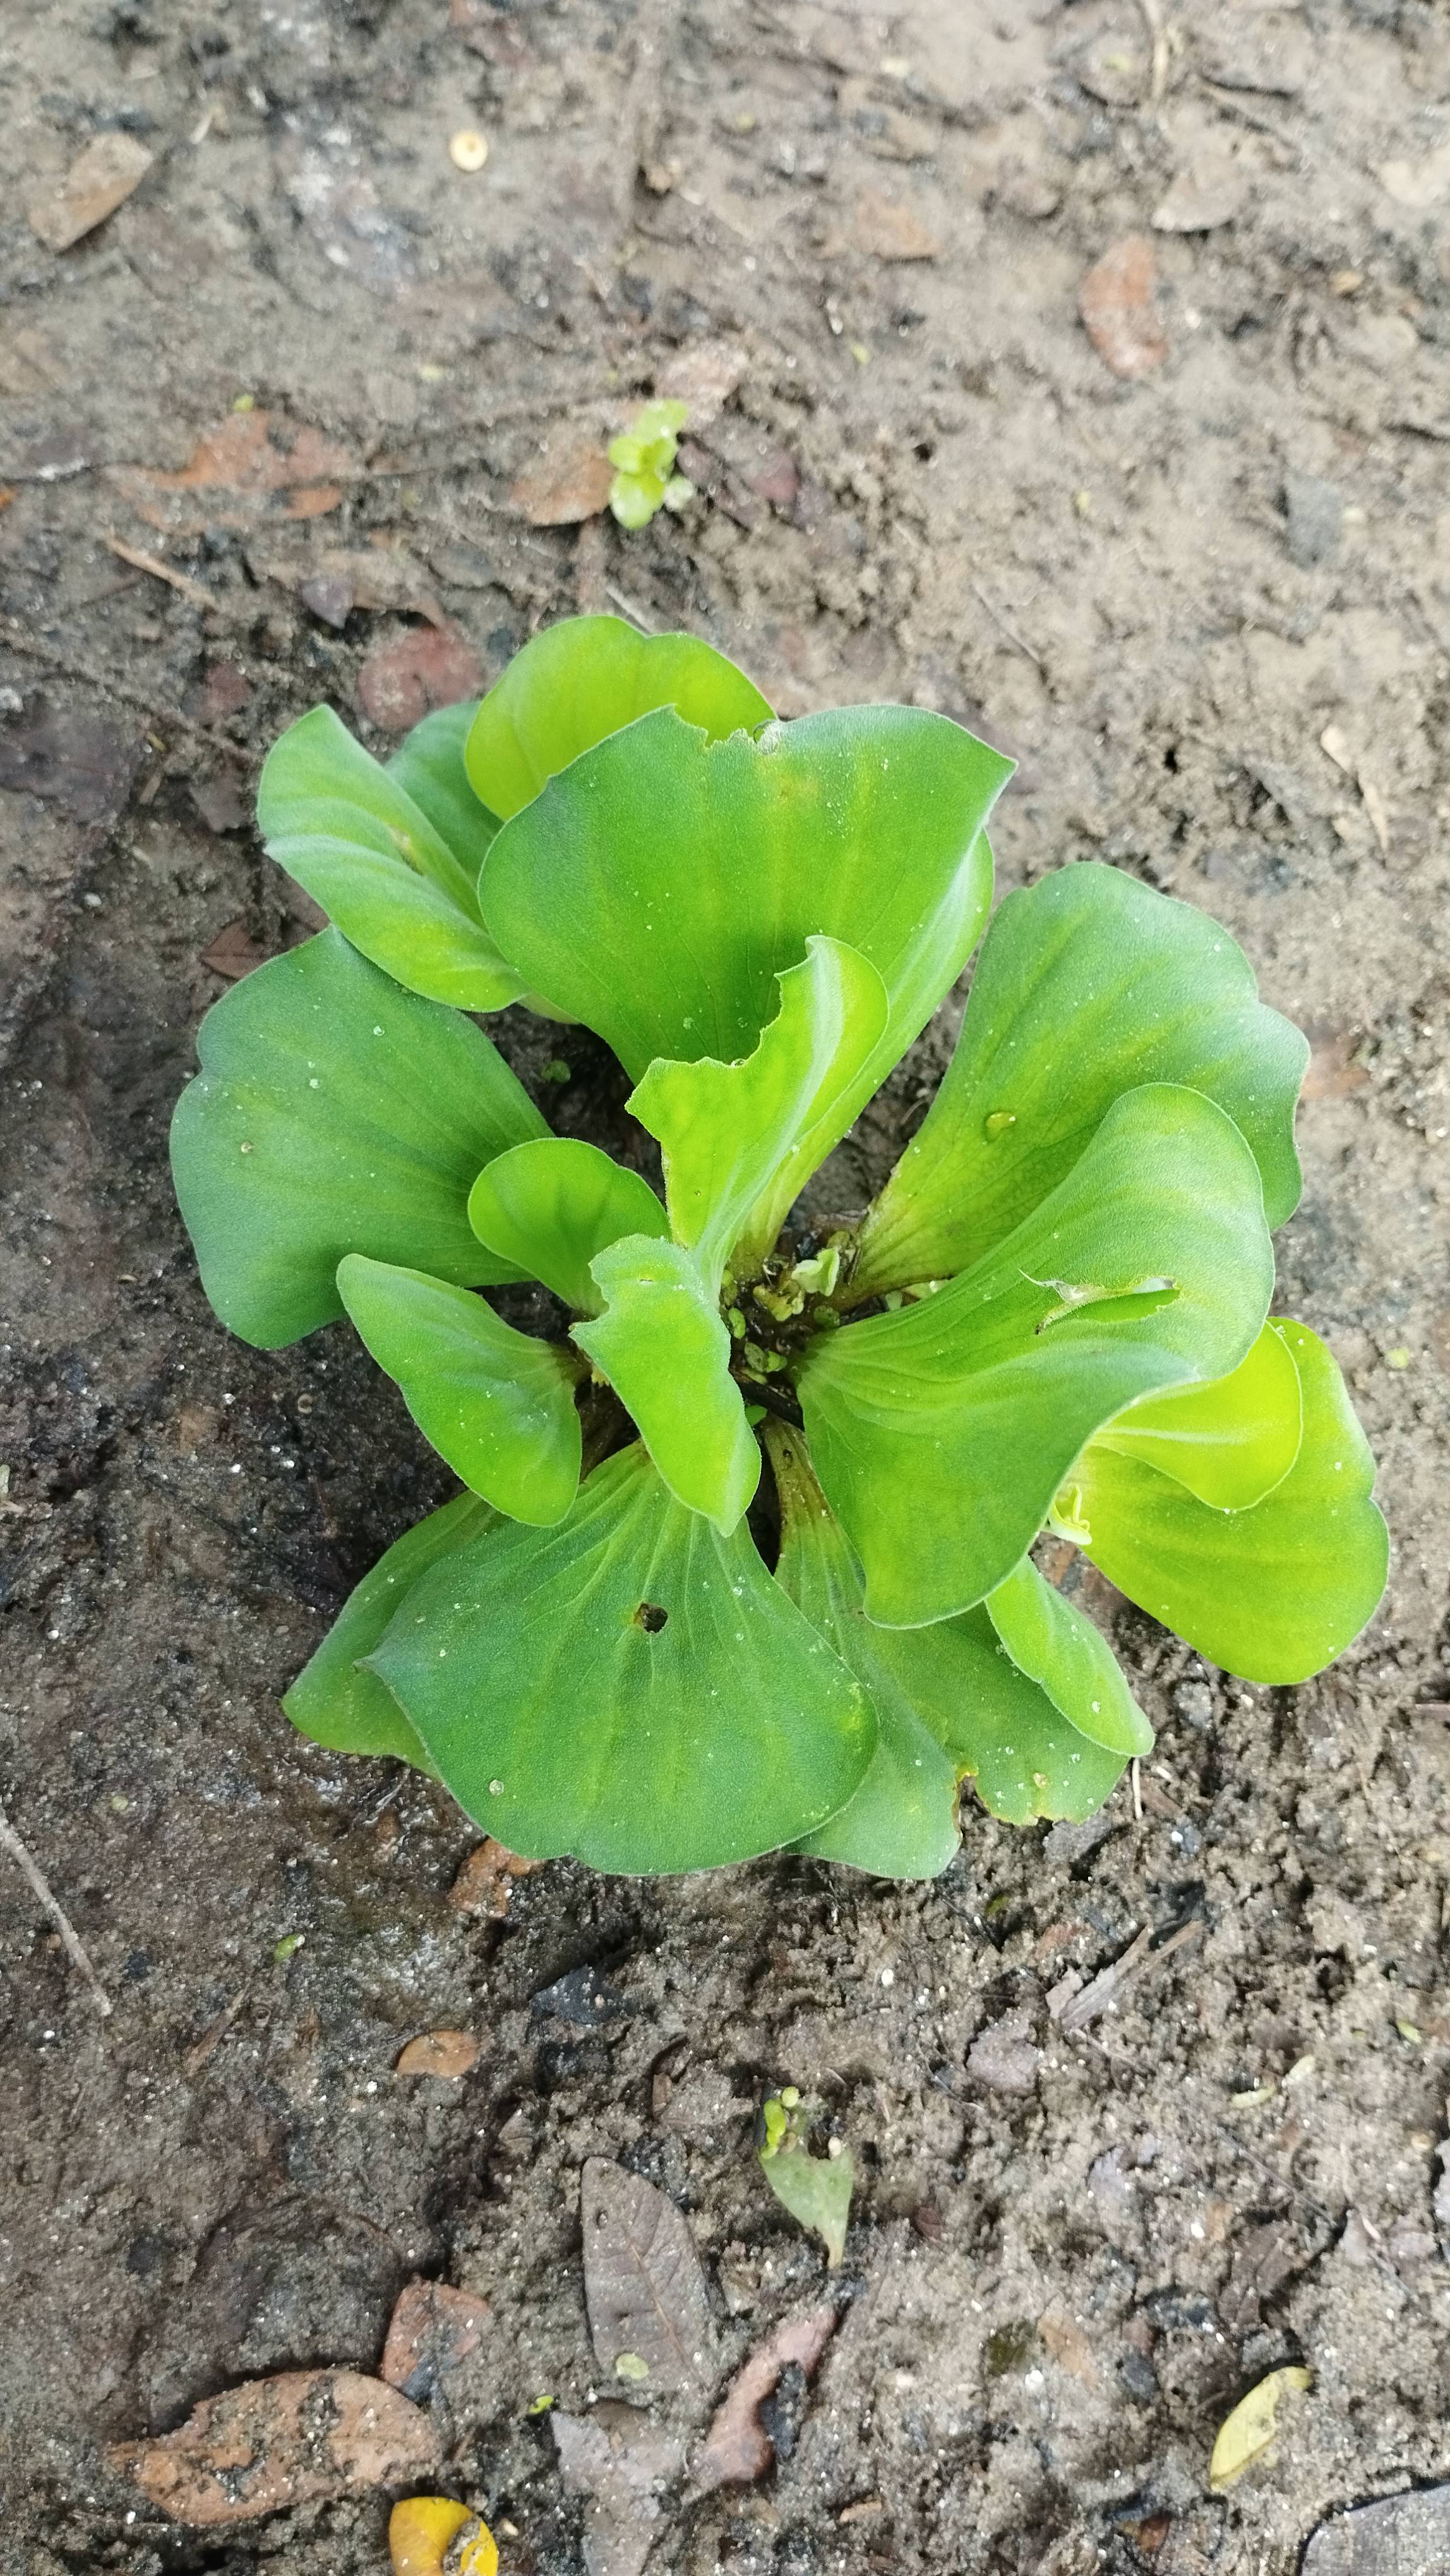
Species: Water Lettuce (Pistia stratiotes)